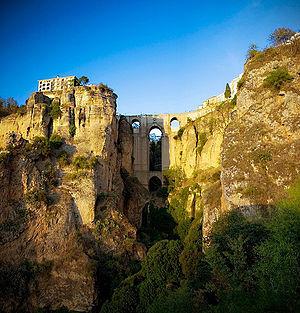
Le Pont Neuf est le plus récent et le plus imposant des trois ponts franchissant les gorges du Guadalevín qui coupe la ville andalouse de Ronda en deux.